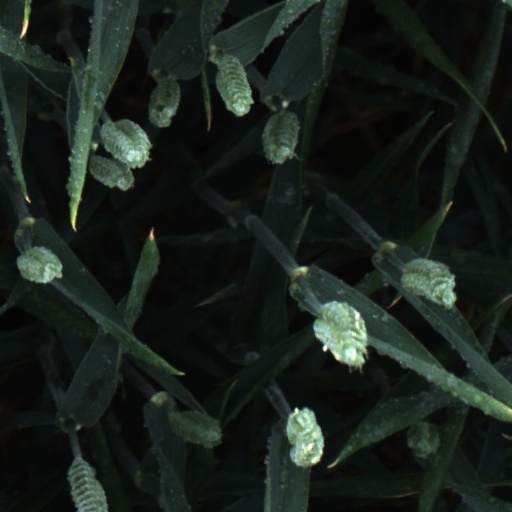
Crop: wheat